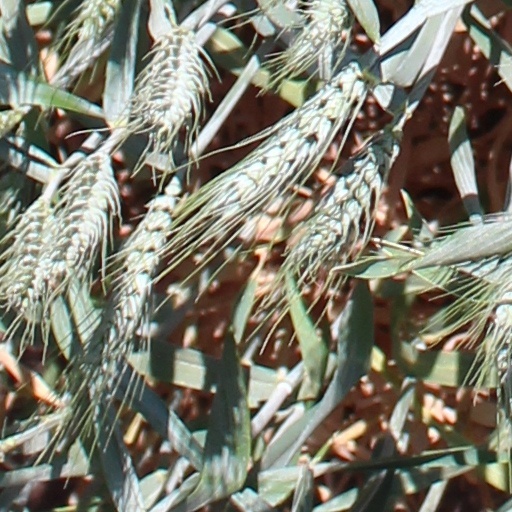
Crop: wheat